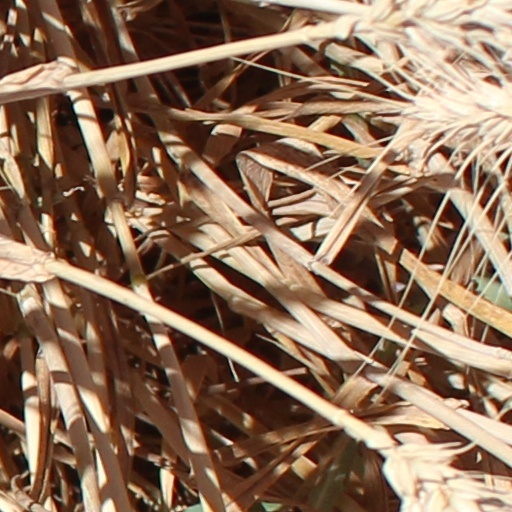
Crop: wheat